Nuevo León

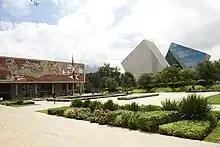

The industrial surge led to remarkable population growth, soaring from 417,491 in 1930 to 3,098,736 in 1990. Monterrey's urban sprawl surpassed city limits by the 1970s, extending into adjacent municipalities like Guadalupe, San Pedro Garza García, Santa Catarina, San Nicolás, General Escobedo, and Apodaca. The 1960s witnessed the construction of the state's first high-rise, "Condominios Acero". The state's first shopping mall, Galerías Monterrey, was founded in 1983, resulting in the development of numerous shopping complexes throughout the region, such as Plaza Fiesta San Agustín in 1988. To meet the population's urban transport needs, the government inaugurated Metrorrey, Monterrey's light rapid transit system, in 1991.